Chocolate

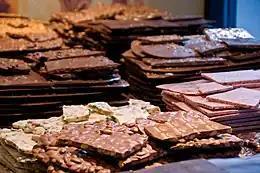
Barks made of different varieties of chocolate

"Chocolate" is a Spanish loanword, first recorded in English in 1604, and in Spanish in 1579. However, the word's origins beyond this are contentious. Despite a popular belief that "chocolate" derives from the Nahuatl word , early texts documenting the Nahuatl word for chocolate drink use a different term, "," meaning "cacao water". Several alternatives have therefore been proposed. In one, chocolate is derived from the hypothetical Nahuatl word , meaning "bitter drink". Scholars Michael and Sophie Coe consider this unlikely, saying that there is no clear reason why the 'sh' sound represented by 'x' would change to 'ch', or why an 'l' would be added. Another theory suggests that "chocolate" comes from "chocolatl", meaning 'hot water' in a Mayan language. However, there is no evidence of the form 'chocol' being used to mean hot.